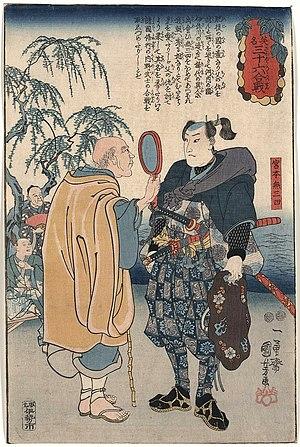
Un rōnin était, dans le Japon médiéval, un samouraï sans maître.
Miyamoto Musashi, de son vrai nom Shinmen Bennosuke est né le 12 mars 1584 à Ōhara-chō dans la Province de Mimasaka et mort le 19 mai 1645. Il est l'une des figures emblématiques du Japon, maître bushi, calligraphe, peintre reconnu, philosophe et le plus célèbre escrimeur de l'histoire du pays.